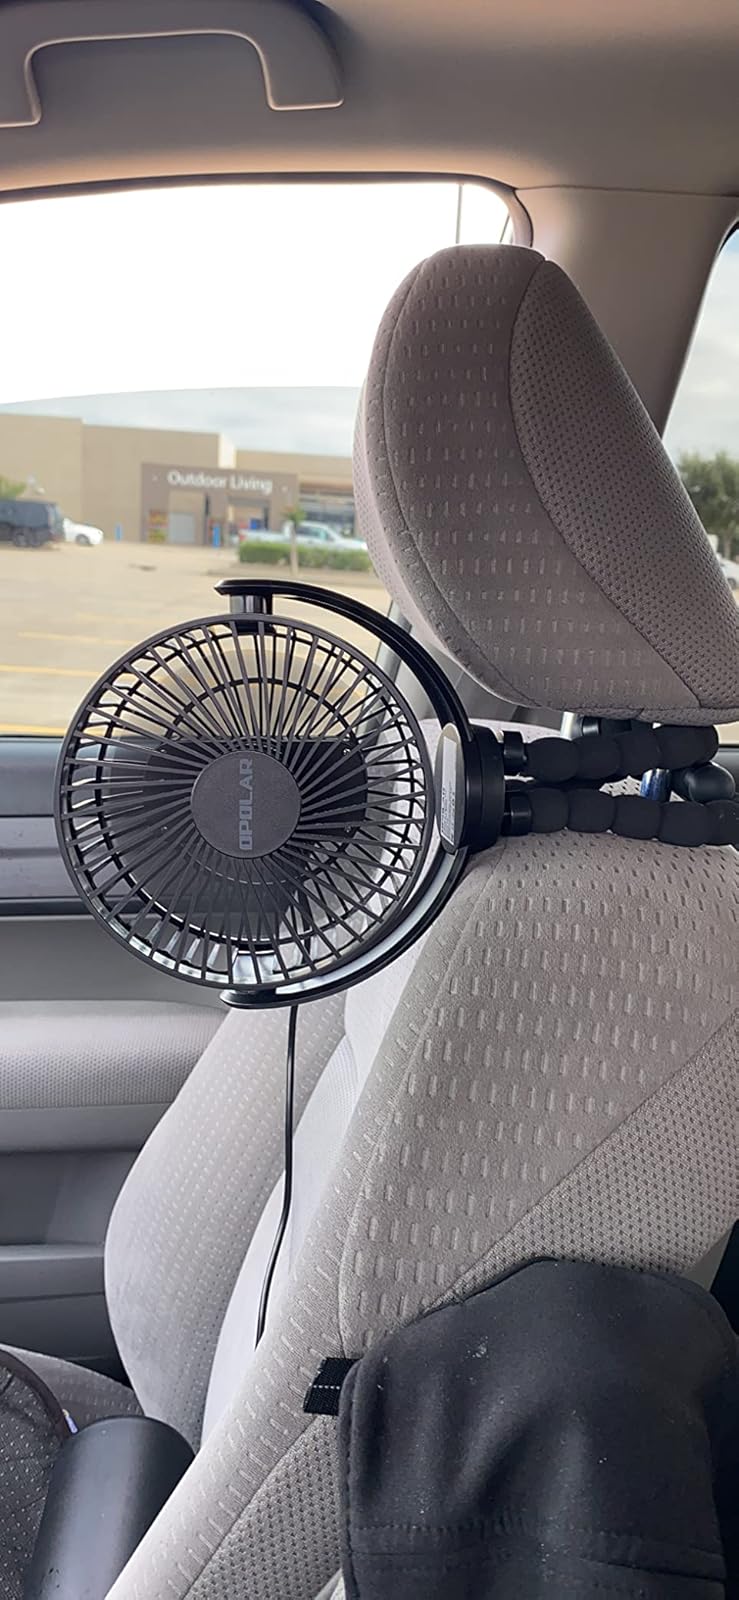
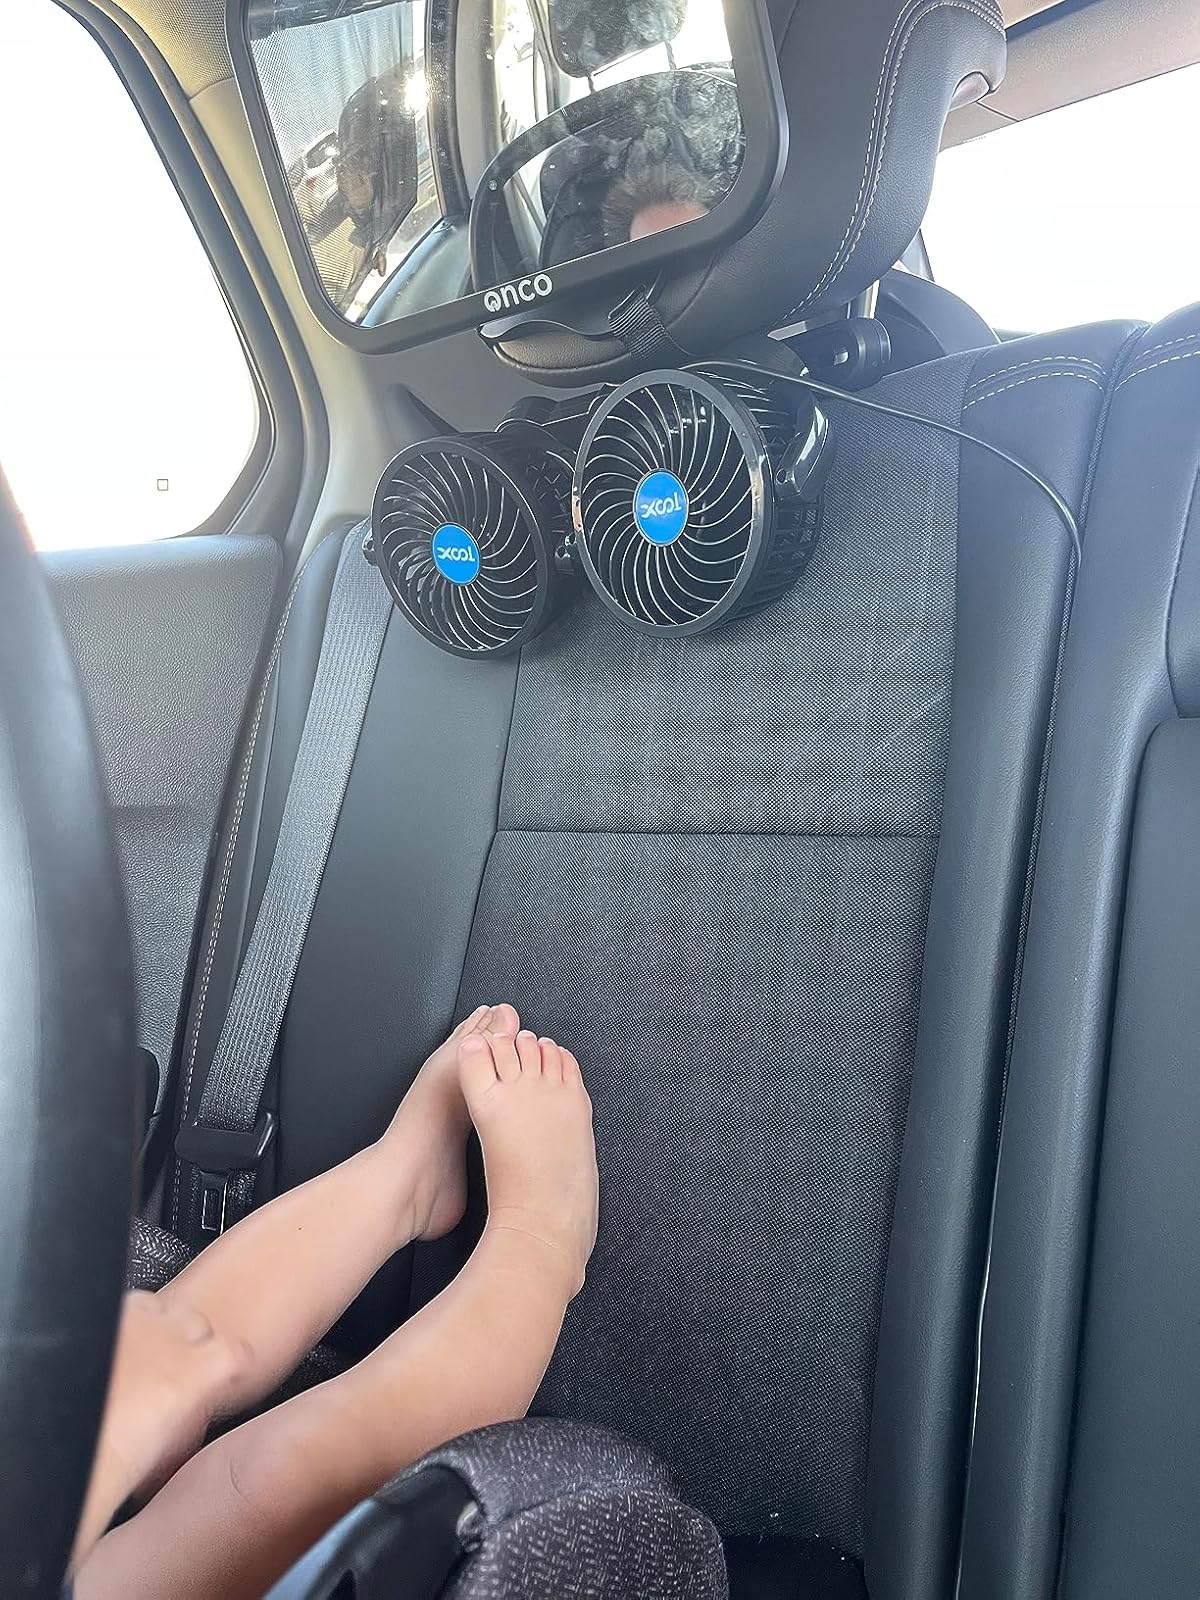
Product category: fan
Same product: no